Vincent Jérôme

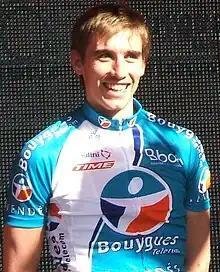
Jérôme at the 2009 Tour Down Under

Vincent Jérôme (born 26 November 1984 in Château-Gontier, Mayenne) is a French former road bicycle racer, who rode professionally between 2006 and 2015 for and its previous iterations. In 2007 he won the Tour du Doubs.